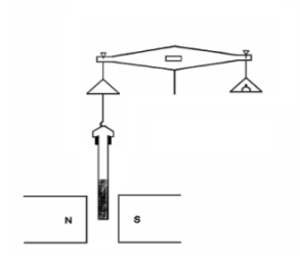
La balance de Gouy, inventée par Louis Georges Gouy, est un appareil permettant de mesurer la susceptibilité magnétique d'un échantillon.